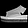
Label: Sandal